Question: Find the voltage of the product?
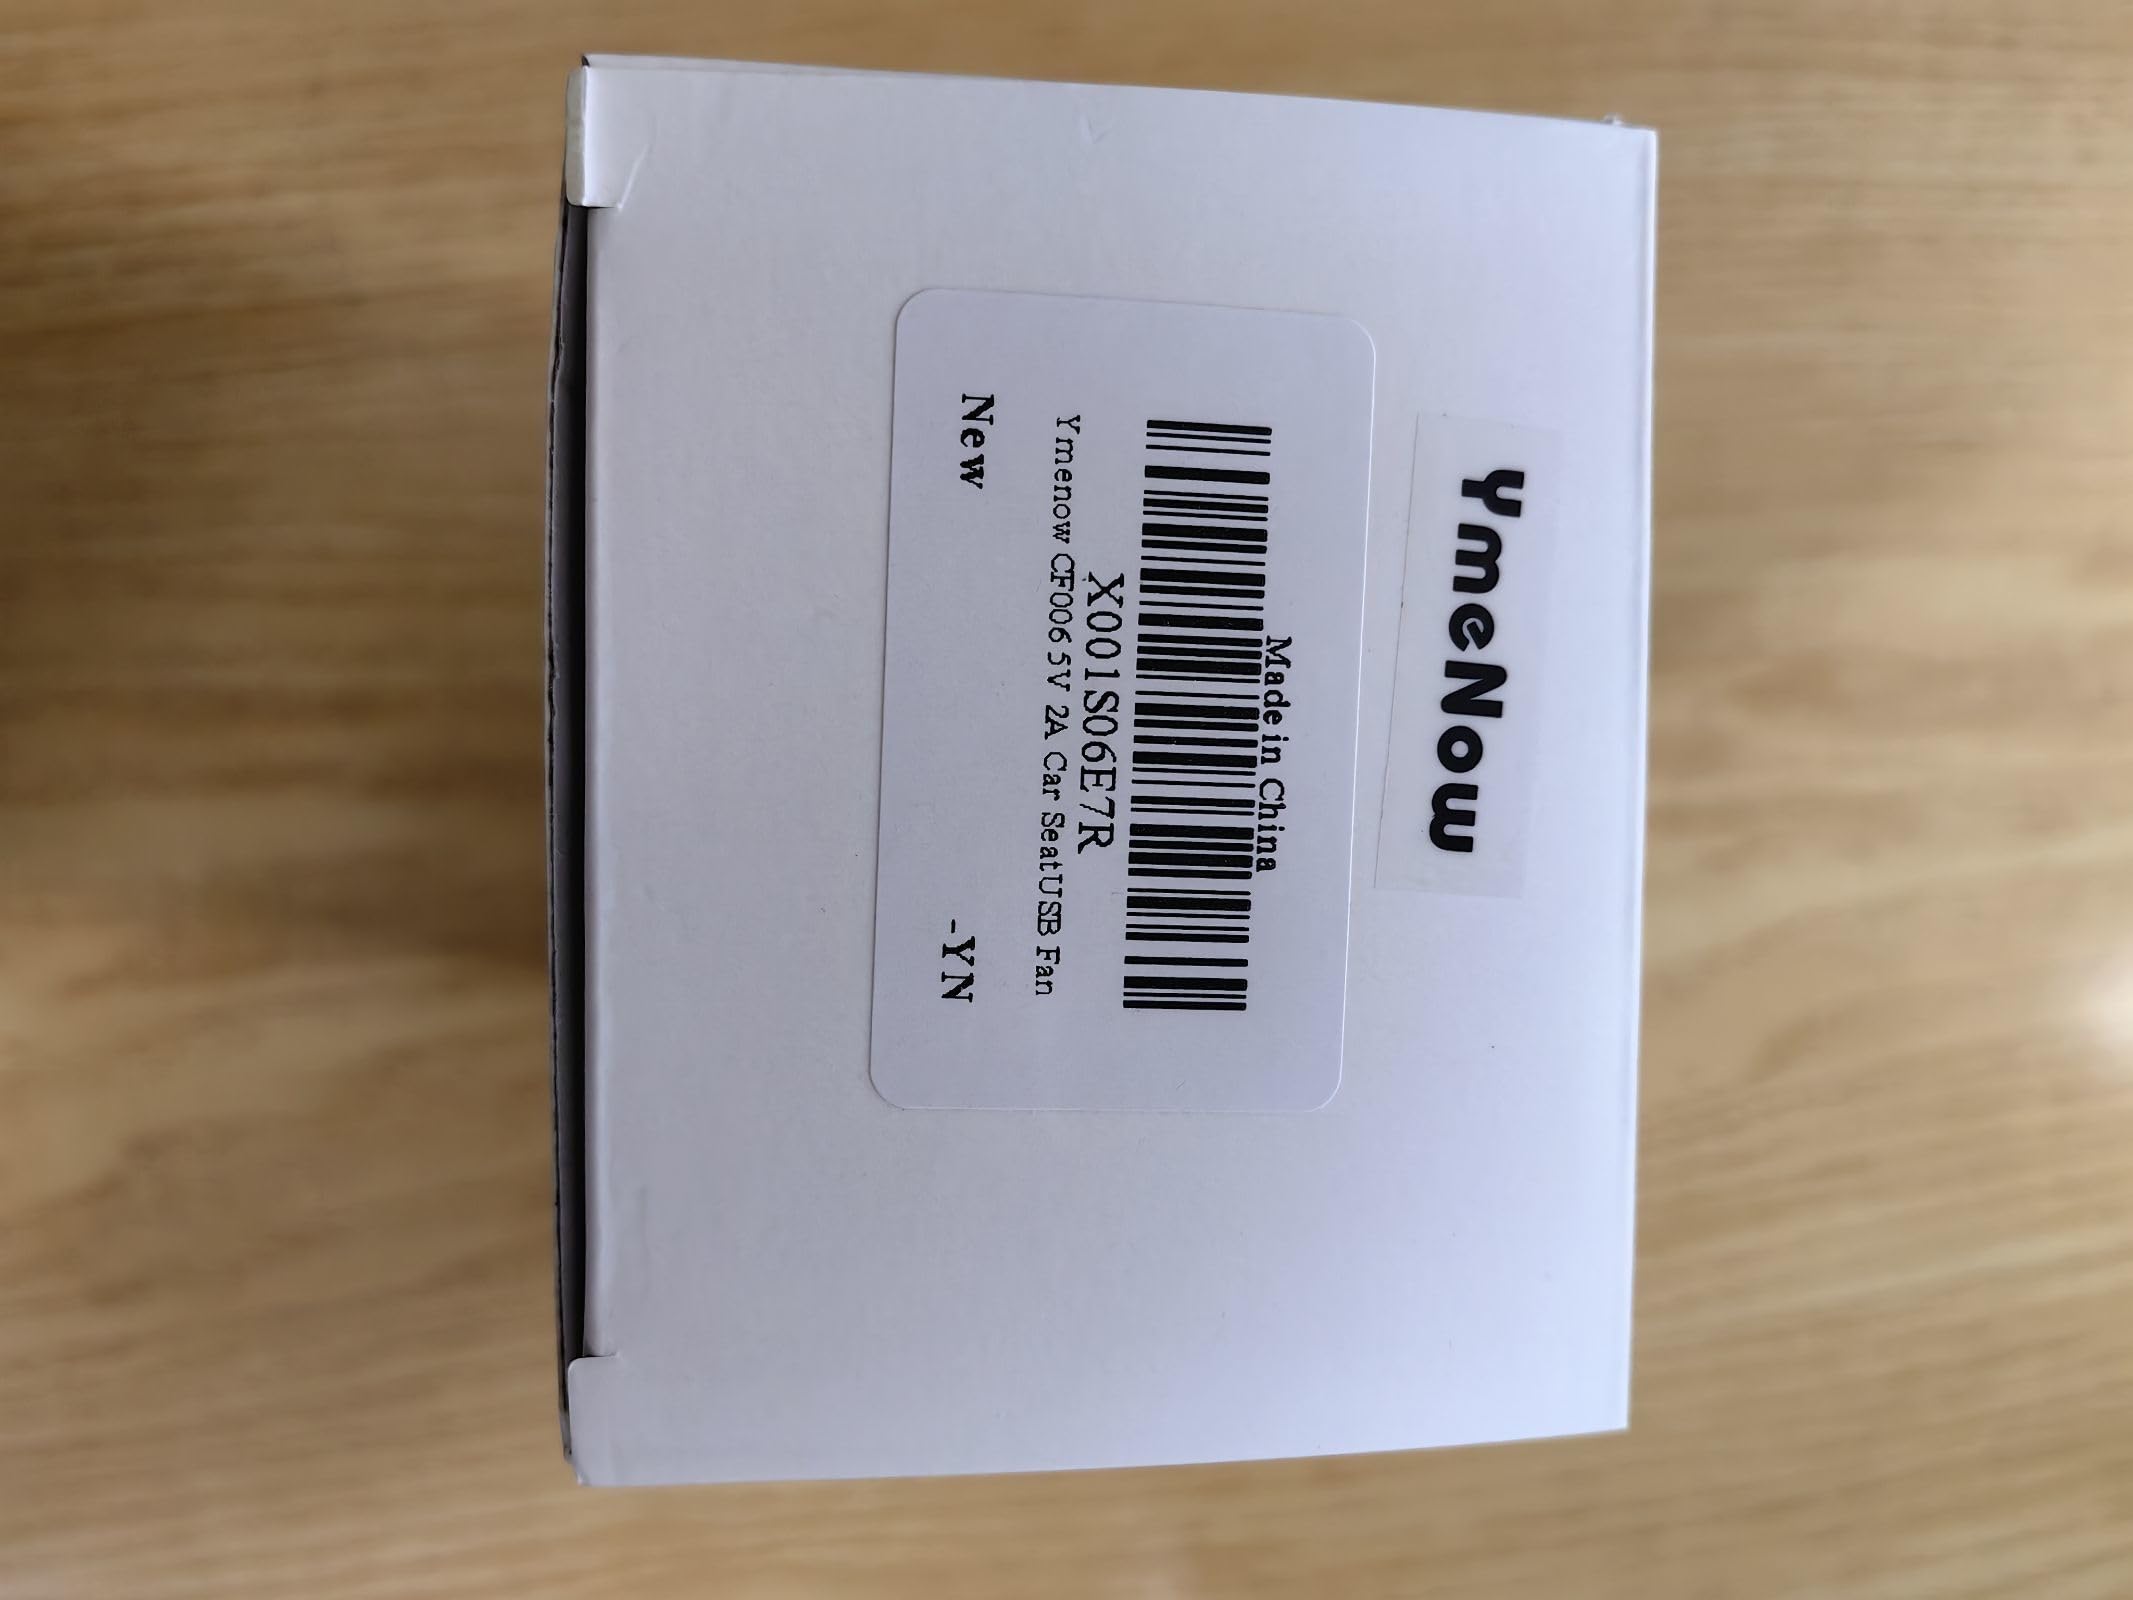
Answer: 5.0 volt